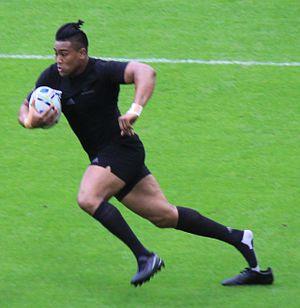
Sio Julian Savea, né le 7 août 1990 à Wellington, est un joueur néo-zélandais de rugby à XV évoluant au poste d'ailier. International néo-zélandais de rugby à sept, puis membre des All Blacks depuis 2012, il remporte la coupe du monde lors de l'édition 2015, compétition dont il termine meilleur marqueur d'essais avec huit réalisations. En club, il évolue avec l'équipe de Wellington et avec les Hurricanes en Super Rugby, avec qui il remporte la compétition en 2016.